John Marshall Harlan

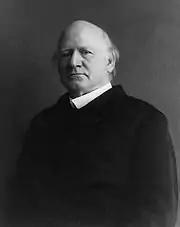
John Marshall Harlan

In 1896, Associate Justice Henry Billings Brown delivered the majority decision in "Plessy v. Ferguson", which established the doctrine of "separate but equal." Whereas the "Civil Rights Cases" had struck down a federal law barring segregation by private actors, the Court's opinion in "Plessy" allowed state governments to engage in segregation. Rejecting the argument that segregation violated the Thirteenth Amendment, Brown wrote that "a statute which implies merely a legal distinction between the white and colored races has no tendency to destroy the legal equality of the two races, or reestablish a state of involuntary servitude." In response to the plaintiff's claims regarding the Fourteenth Amendment, Brown wrote that the Fourteenth Amendment was designed to "enforce the absolute equality of the two races before the law," but added that the amendment "could not have been intended to abolish distinction based upon color, or to enforce social, as distinguished from political, equality, or a commingling of the two races upon terms unsatisfactory to either."